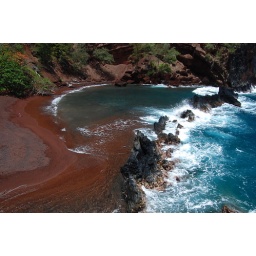
we followed an unmarked trail to this red sand beach near hana